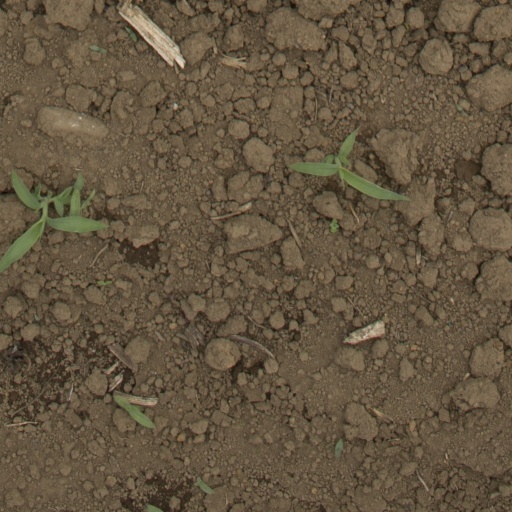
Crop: Jerusalem artichoke